Annika Ernst

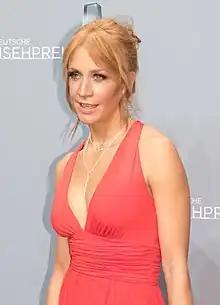
Ernst at the German Television Awards 2018

Ernst grew up in Georgsdorf in the County of Bentheim district. During her school days at Neuenhaus High School, she began to play in theatre. From 2001 to 2004, she studied acting at the Charlottenburg Acting School in Berlin. During that time, she also attended a three-month method acting workshop at the Actors Studio in New York City.